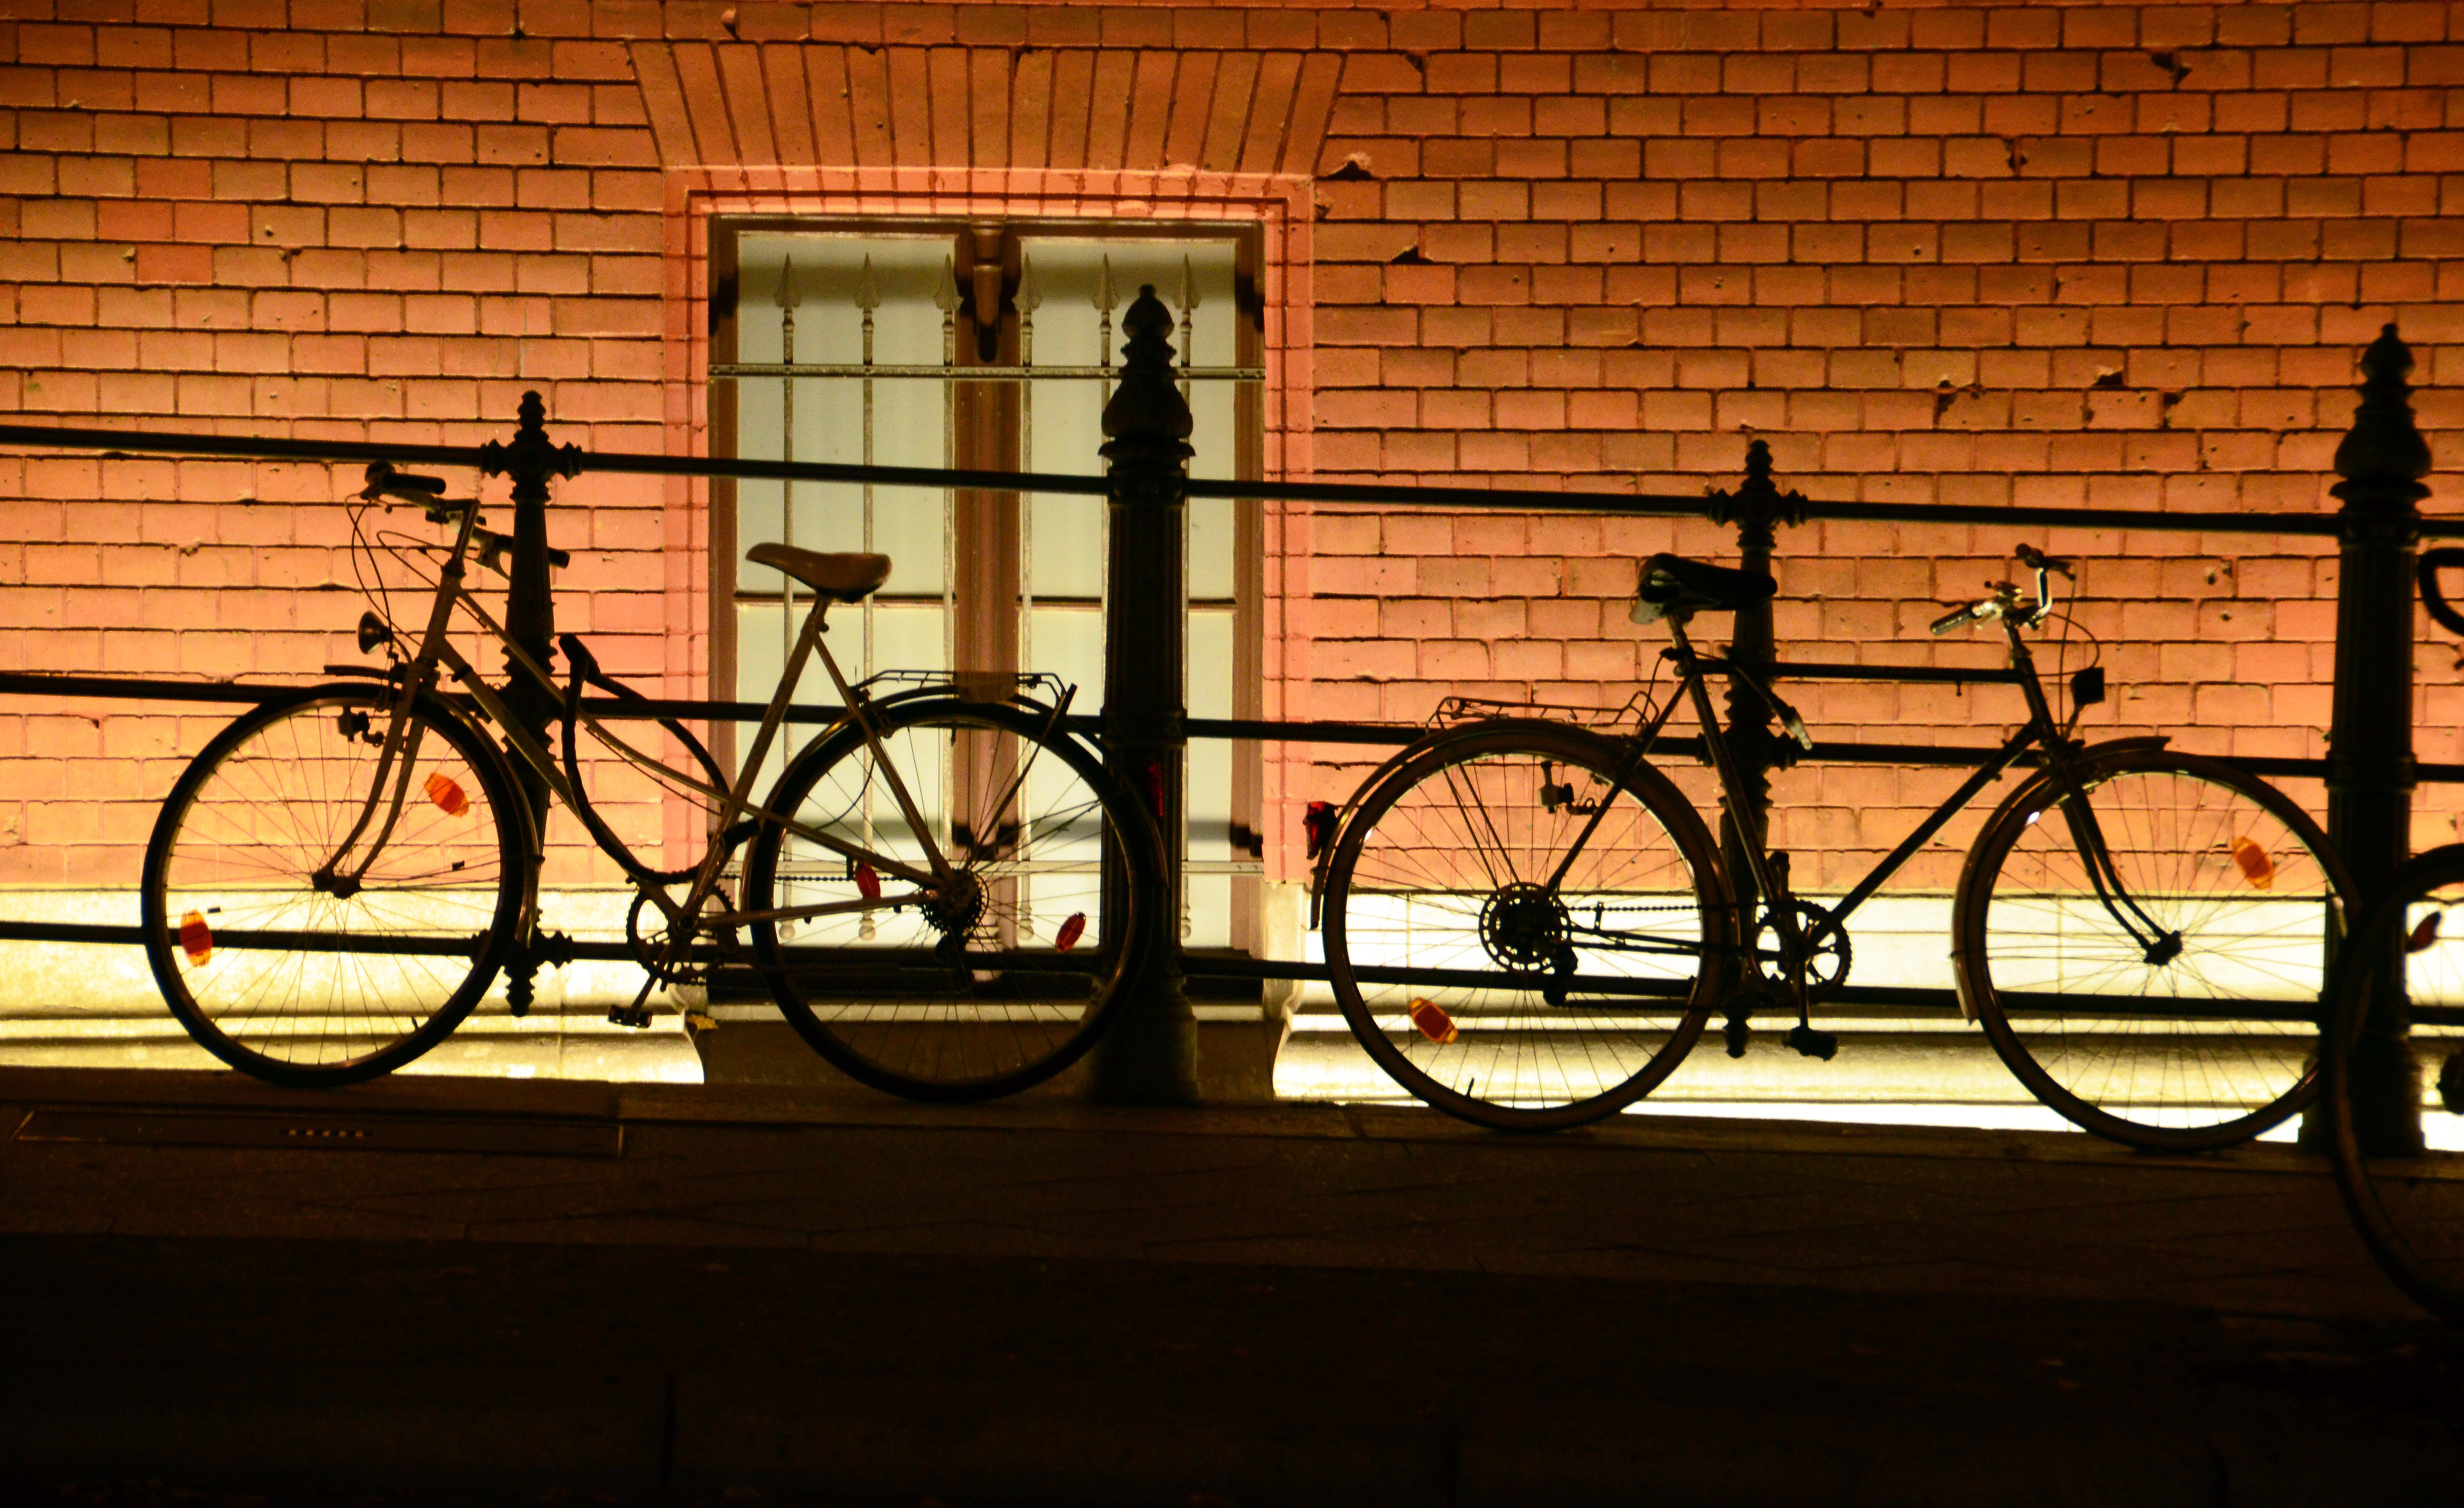
light, wood, night, wheel, window, bike, wall, evening, railing, vehicle, color, park, facade, lighting, art, bicycles, velo, iron, shape, turned off, urban area